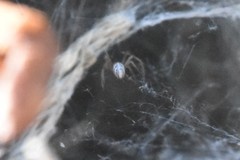
Species: Lactrodectus_hesperus